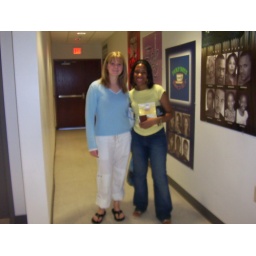
Crew girls not in black